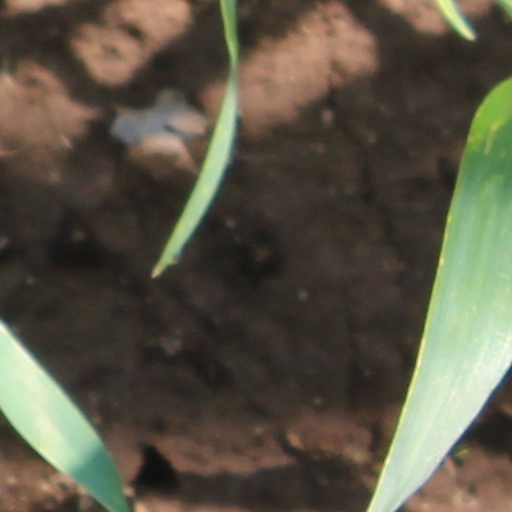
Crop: wheat